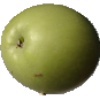
Label: apple_granny_smith